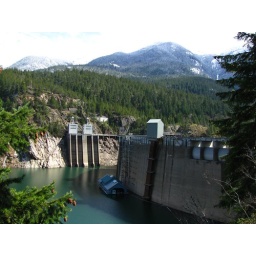
Low water level in Ross lake